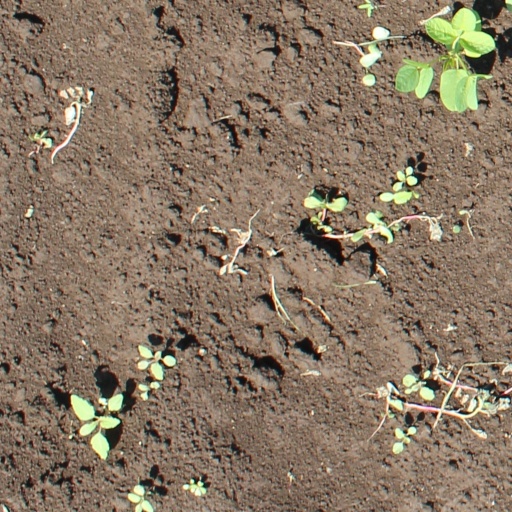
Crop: soybean